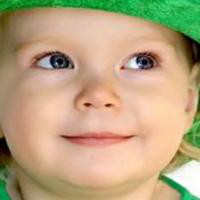
Age group: age 01-10